Besar Musolli

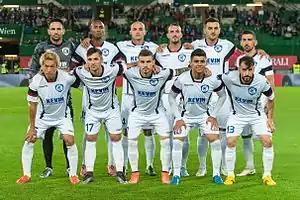
Musolli (up, third from the right), lining up with Kukësi in July 2016.

On 1 July 2012, Musolli completed a transfer to Kategoria Superiore side Kukësi. He made his debut later on 25 August in the club's first ever top flight match against Luftëtari Gjirokastër which ended in a goalless draw.